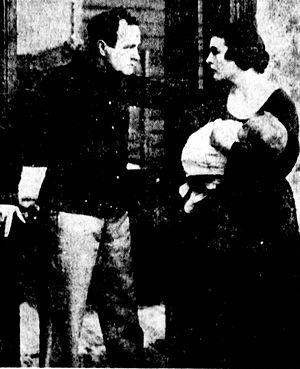
Jim Bludso est un film américain de Tod Browning et Wilfred Lucas, sorti en 1917.